Describe the emotion expressed in this image:  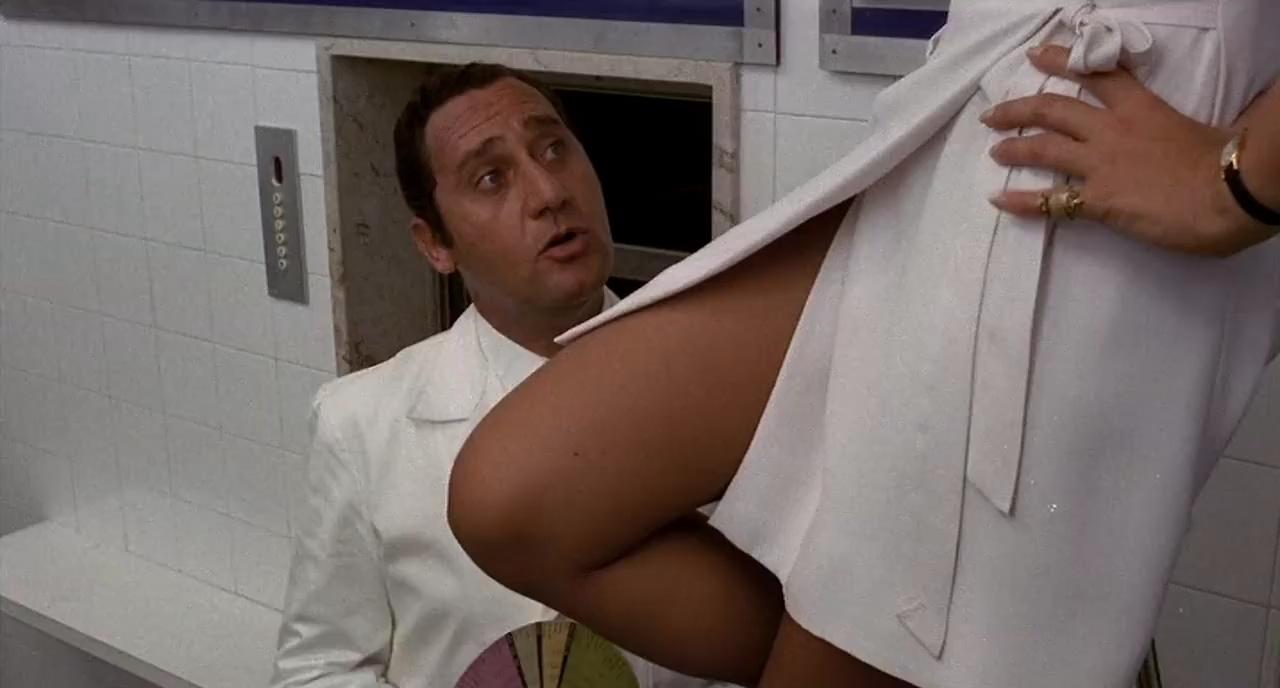
This person displays Fear, valence and arousal with high intensity.